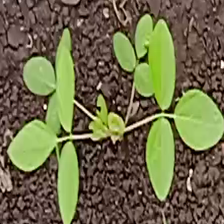
Weed species: Asian_Pigeonwings_(Clitoria Ternatea)